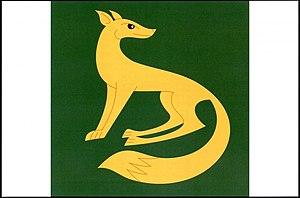
Vícenice est une commune du district de Třebíč, dans la région de Vysočina, en République tchèque. Sa population s'élevait à 186 habitants en 2019.